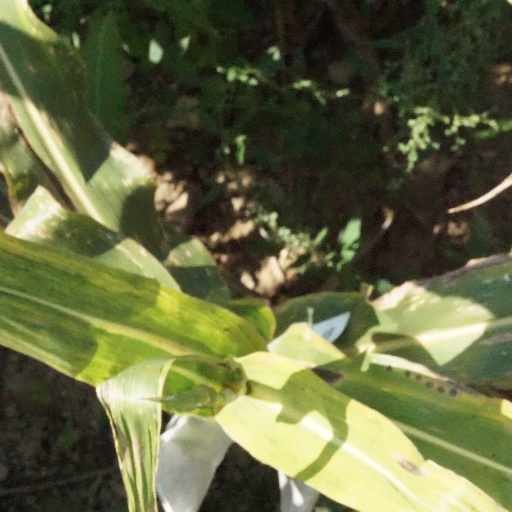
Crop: maize; corn